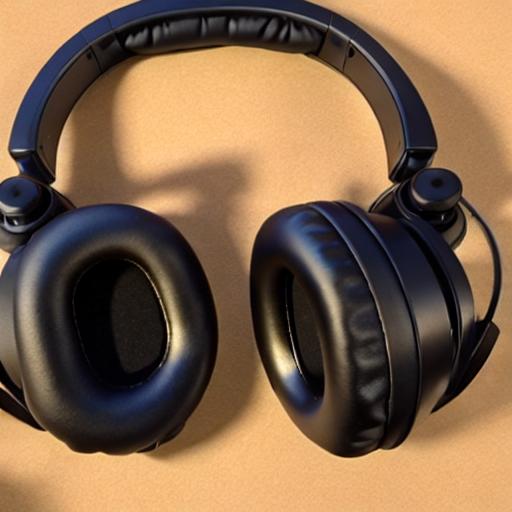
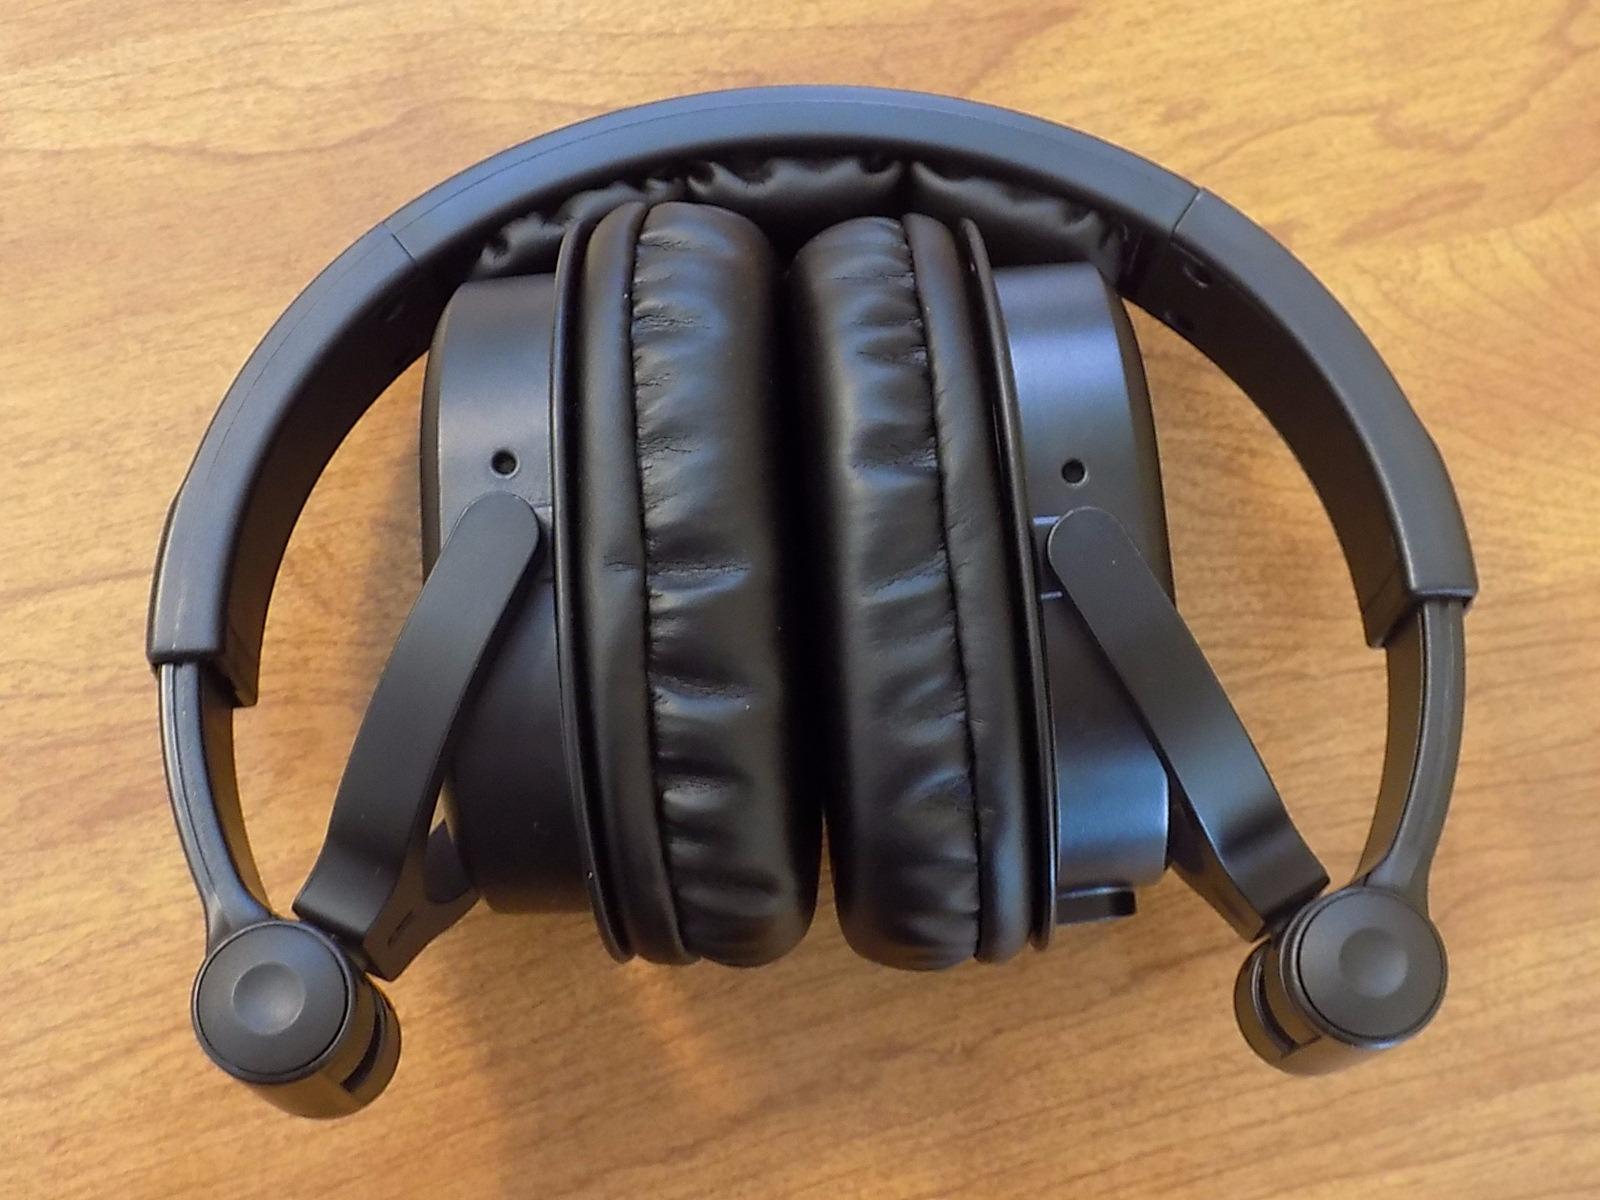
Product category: headphones
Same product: no